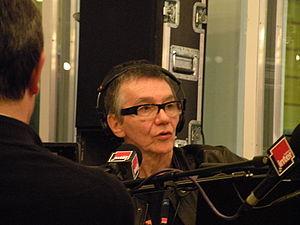
Le journaliste Stéphane Paoli lors de La Folle Journée de Nantes le 31 janvier 2009.
Stéphane Paoli est un journaliste français, né le 19 novembre 1948 à Rabat travaillant à France Inter de 1994 à 2016.
Cet article présente, de façon détaillée, la liste des animateurs et journalistes de France Inter, France Inter étant une station de radio généraliste nationale publique du groupe Radio France.
France Inter est une station de radio généraliste nationale publique française du groupe Radio France.